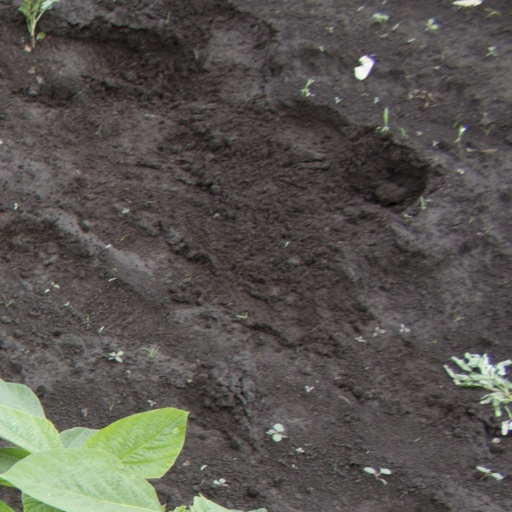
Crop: soybean